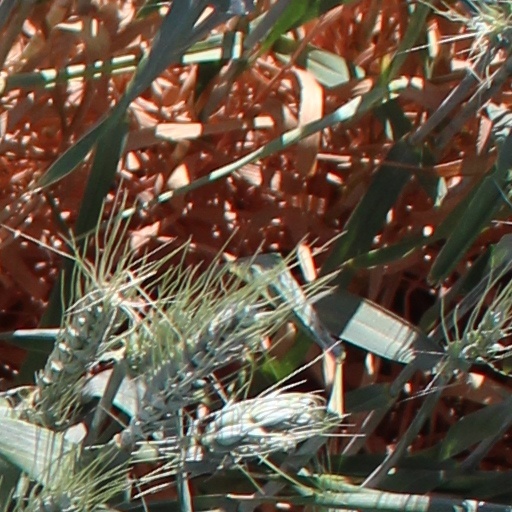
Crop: wheat